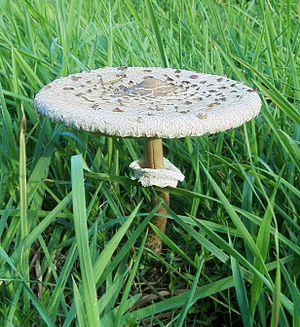
Les champignons à lames, ou champignons lamellés, sont un groupe de champignons basidiomycètes dont le sporophore est caractérisé par un hyménium qui recouvre des feuillets, appelés lames, disposés en rayons sur la surface interne du chapeau. Selon la systématique classique, ce critère morphologique servait à décrire un regroupement taxinomique unique : la famille des Agaricaceae ou l'ordre des Agaricales.